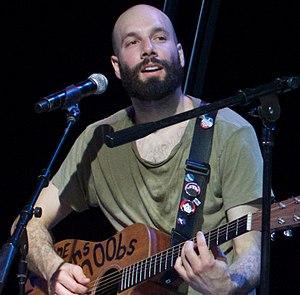
Jack Conte, né le 12 juillet 1984 est un musicien américain, chanteur-compositeur-interprète, disc-jockey, entrepreneur et cinéaste. Il est une moitié du duo Pomplamoose, avec Nataly Dawn, son épouse, ainsi que PDG et co-fondateur de l'entreprise de financement participatif Patreon.